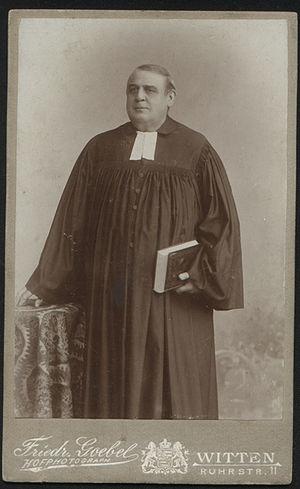
Franz Arndt est un pasteur et théologien protestant allemand, né le 6 août 1848 à Sieversdorf-Hohenofen et mort le 19 juin 1917 à Rostock.